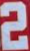
Number: 2